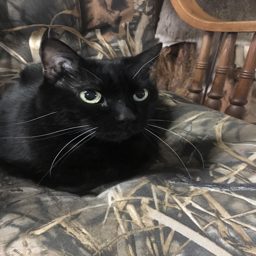
when i was 16 i found a kitten dying in a puddle .